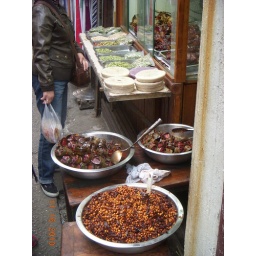
Bowl of steamed pork dumplings wrapped in bamboo leaves and a bowl of local red beans